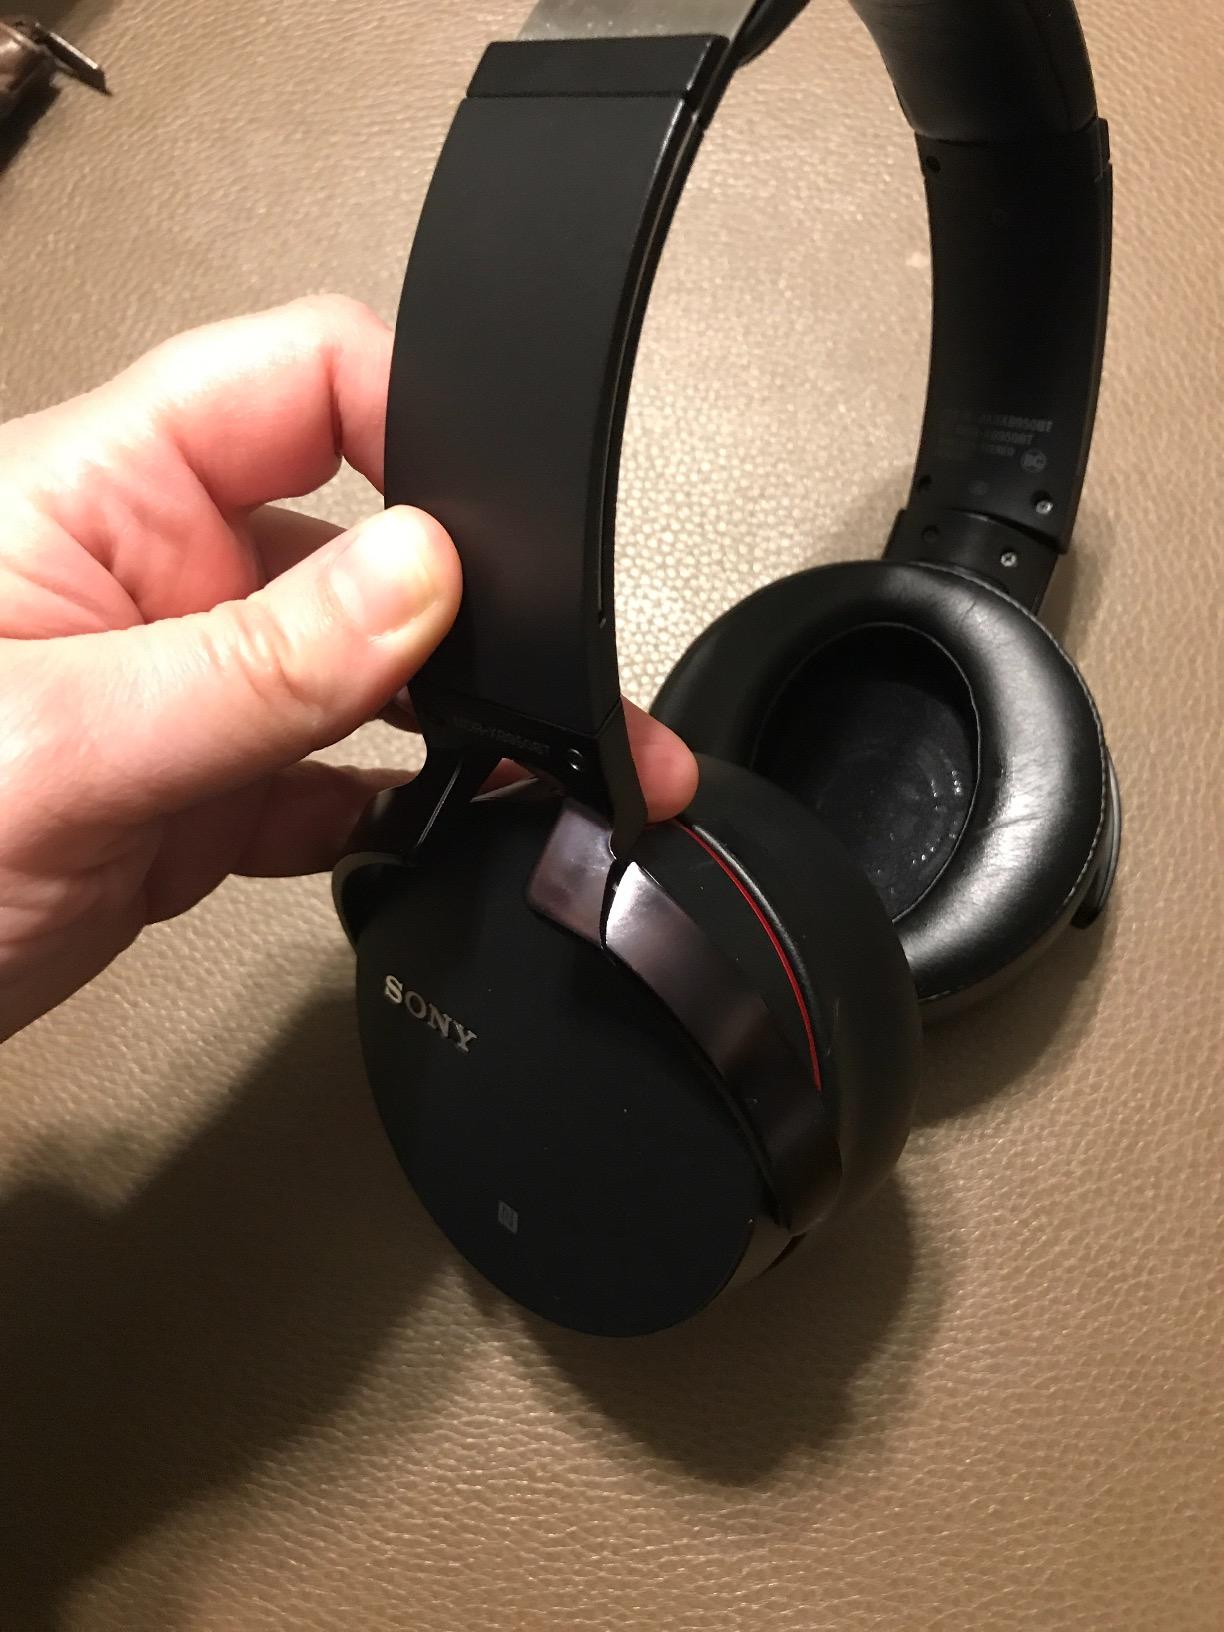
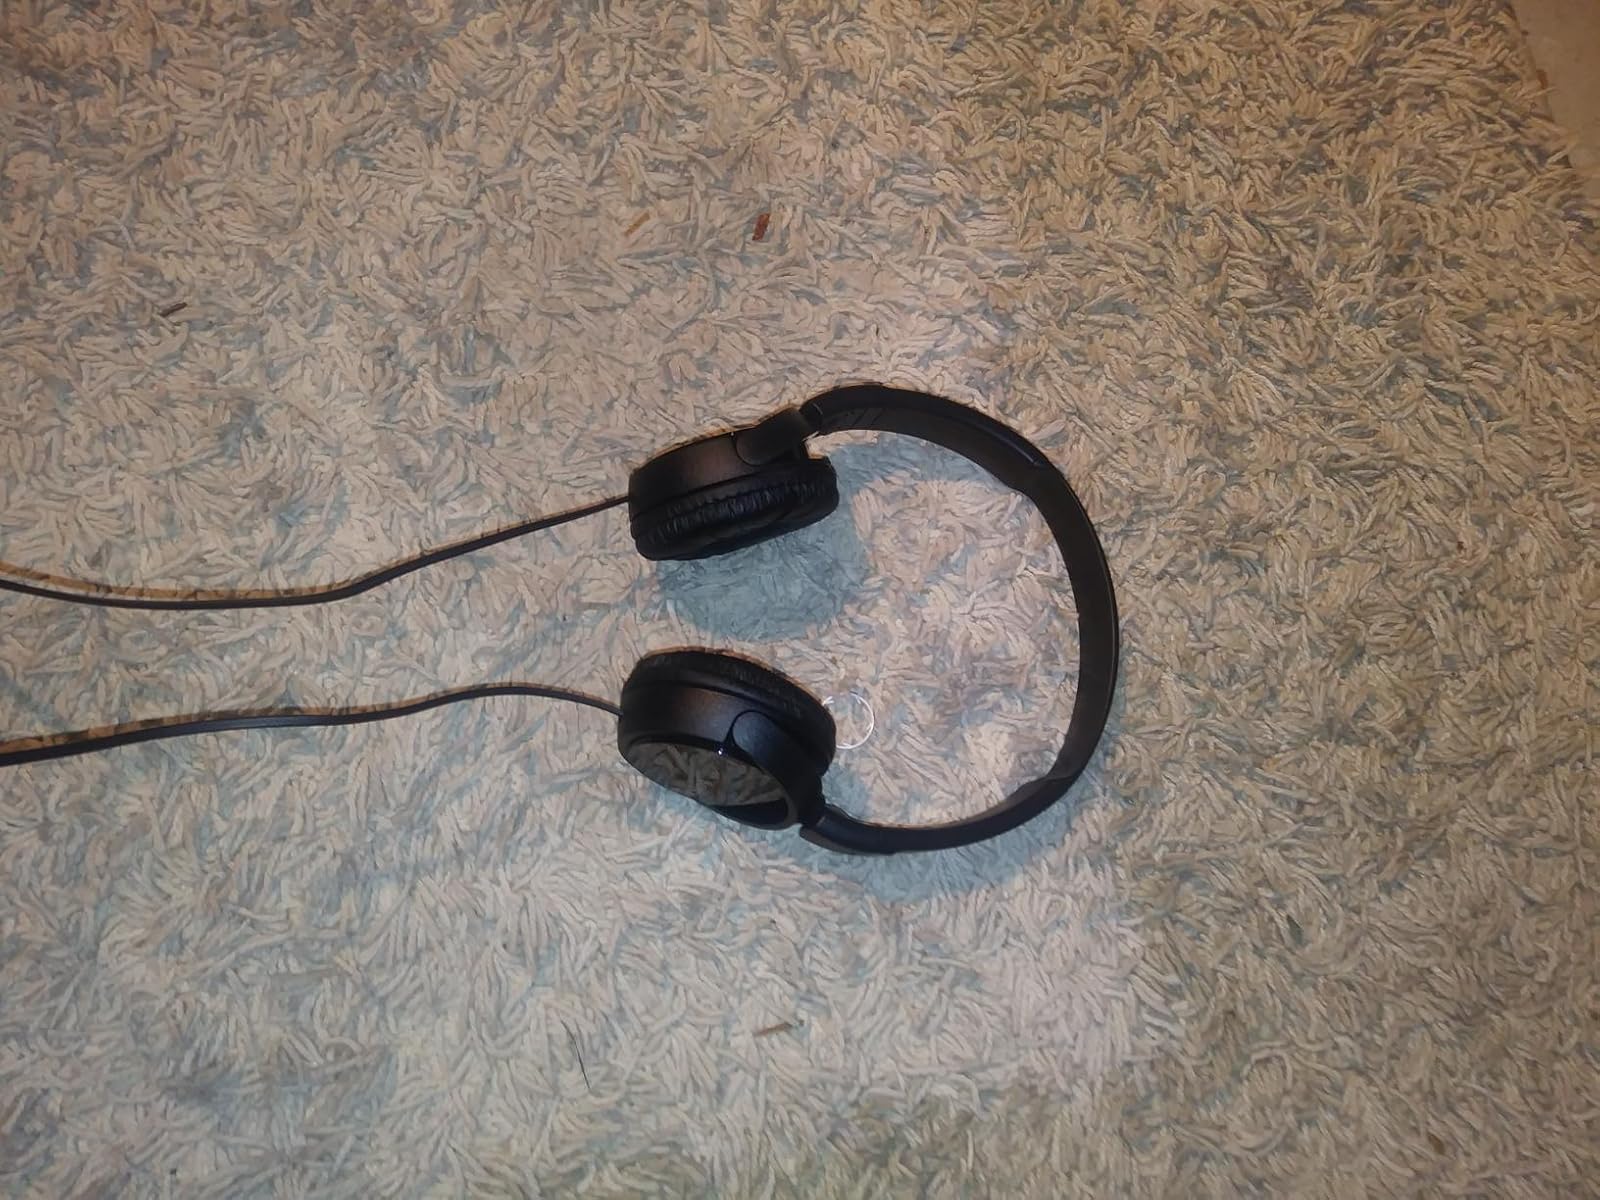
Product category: headphones
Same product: no